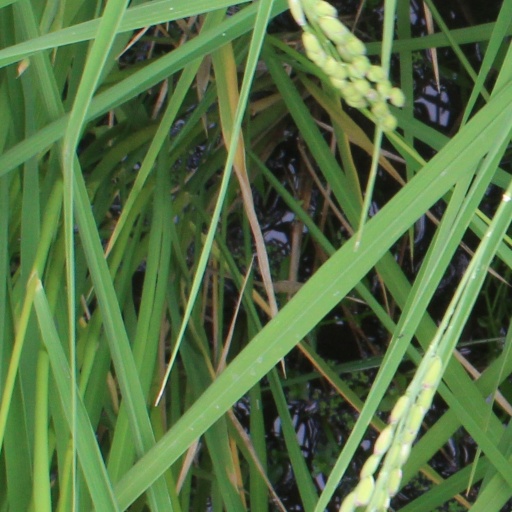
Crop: rice